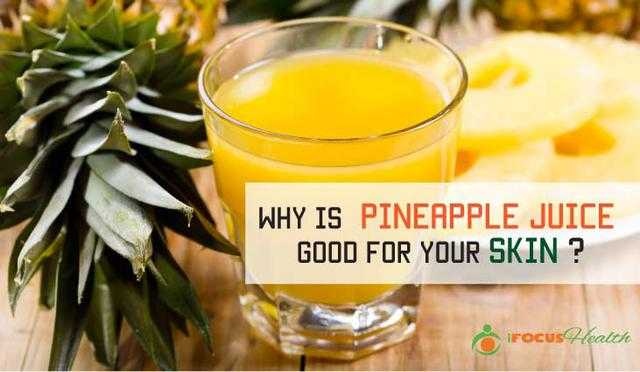
Label: Pineapple